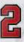
Number: 2